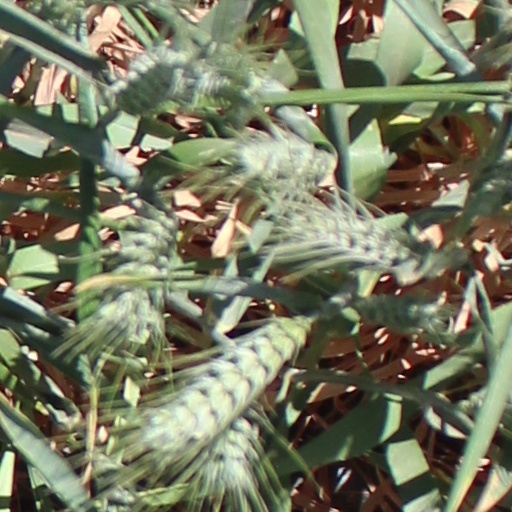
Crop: wheat